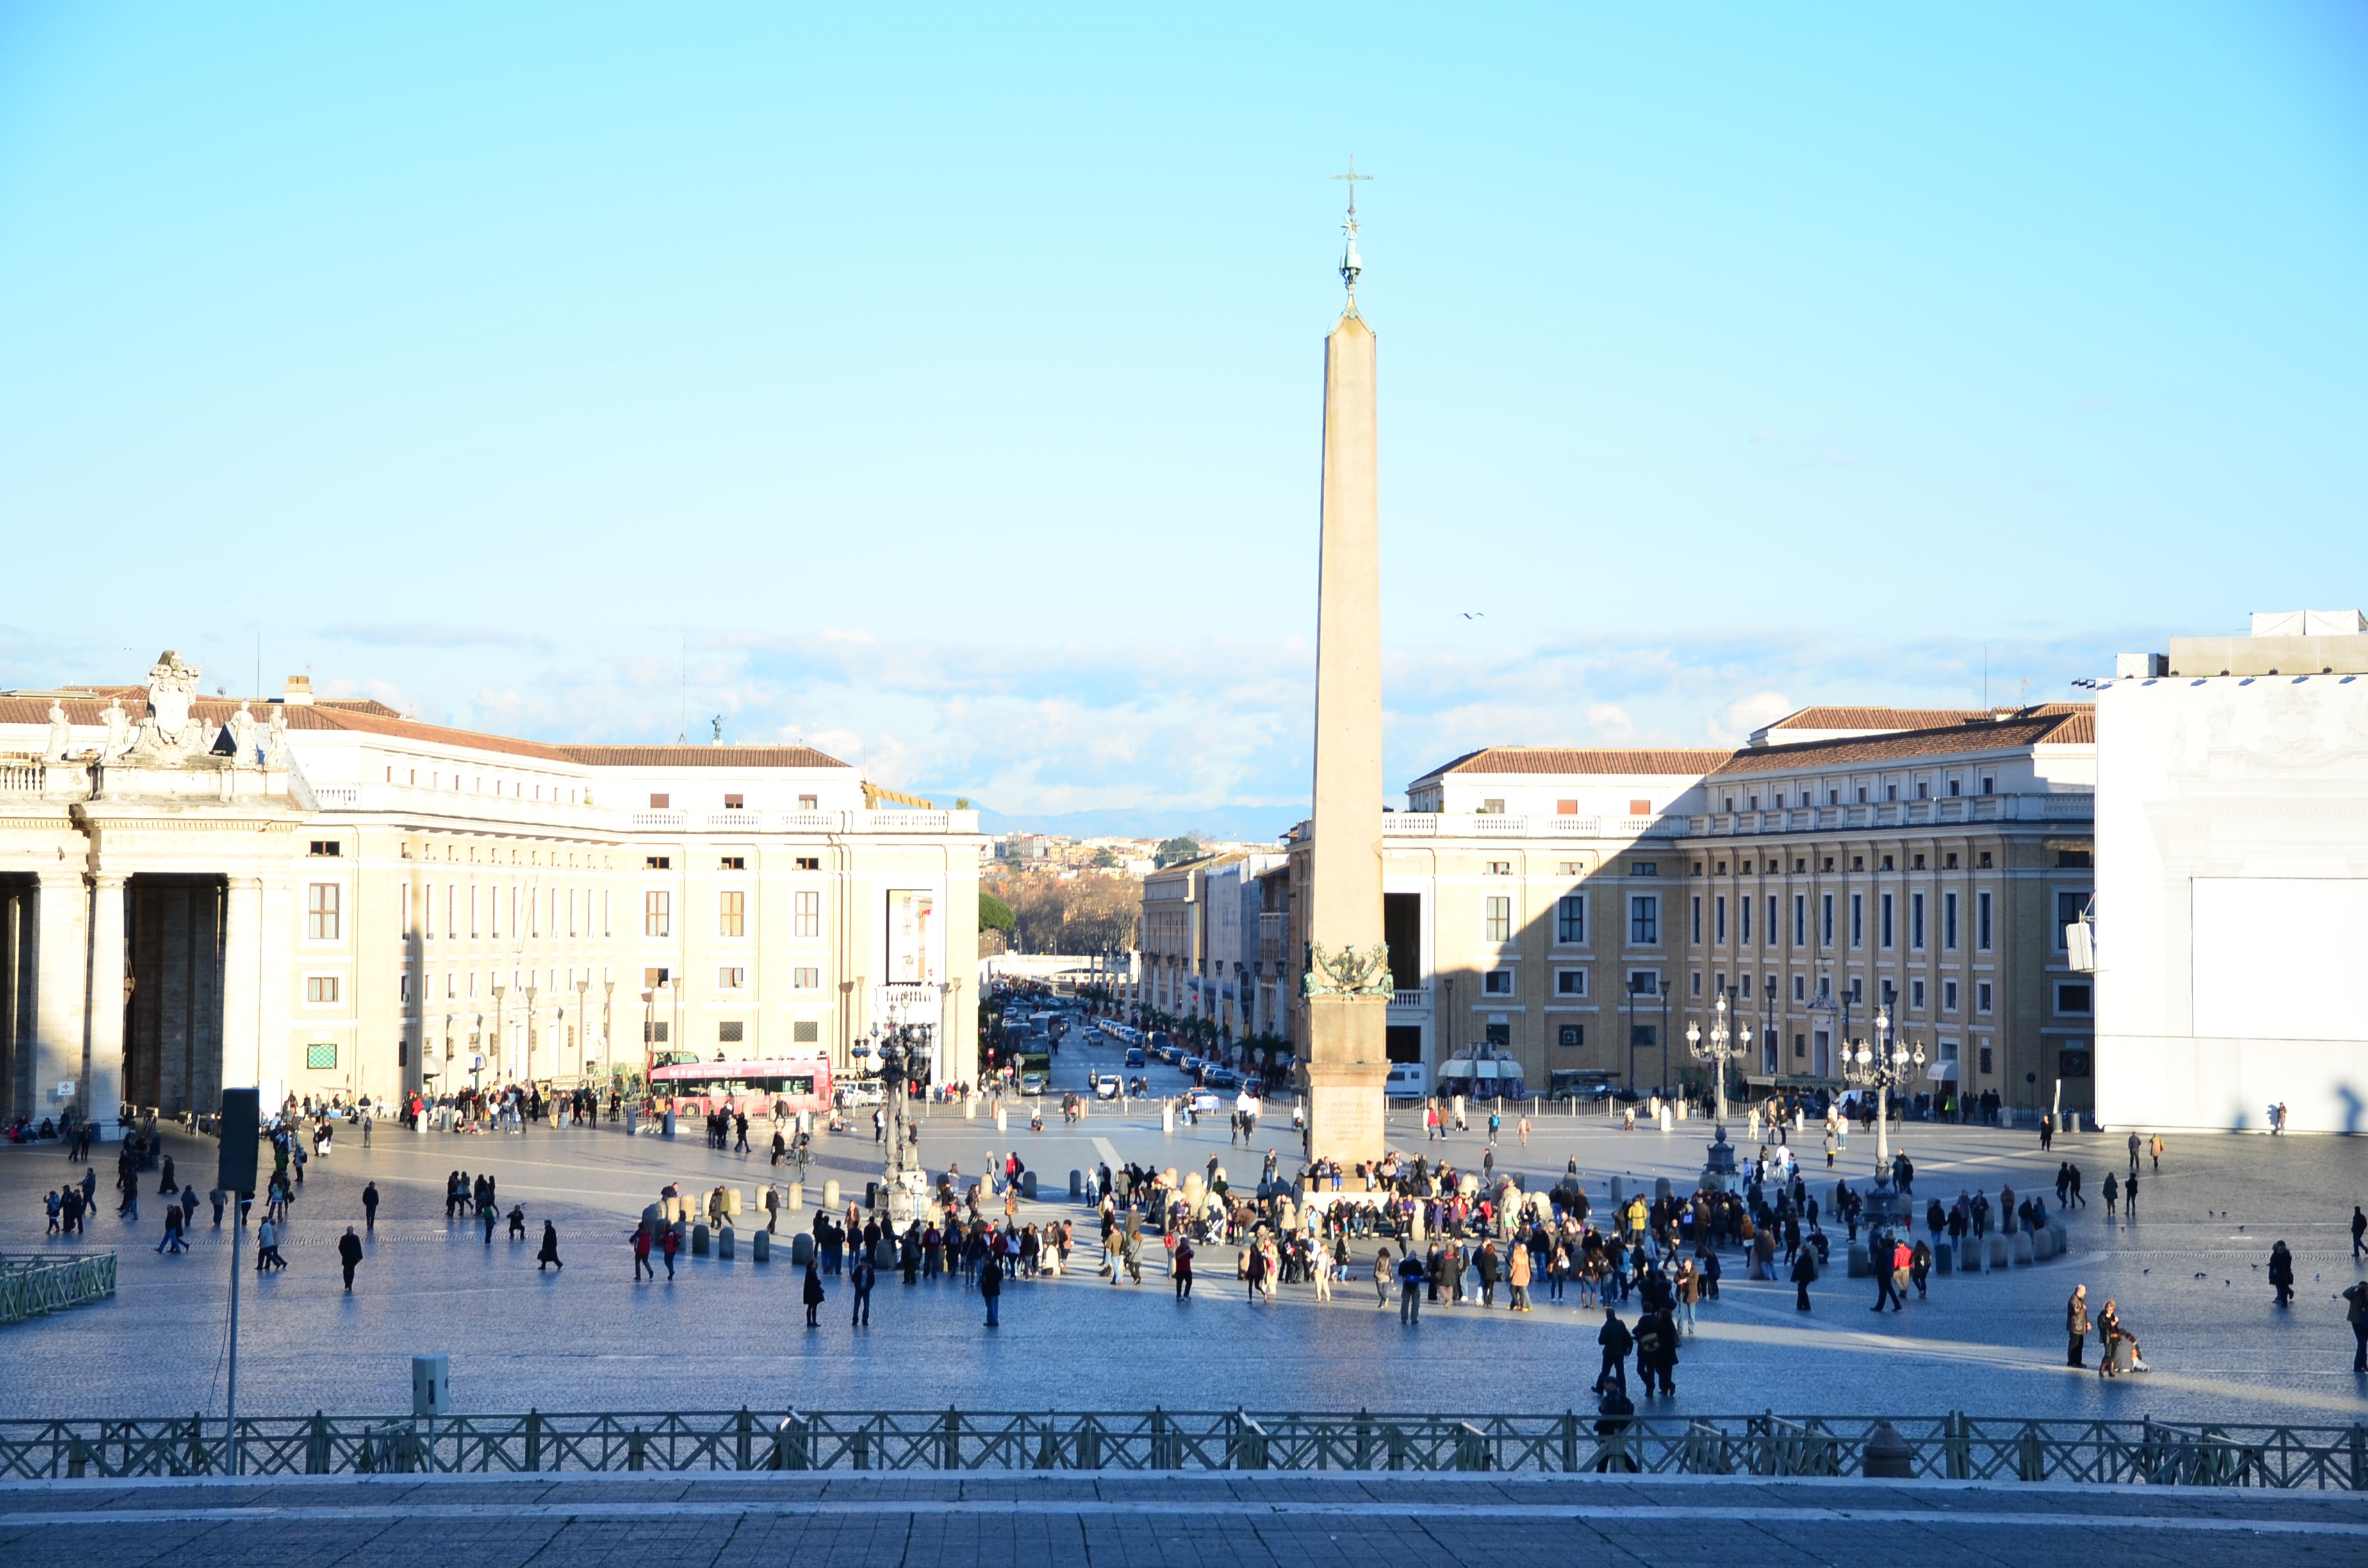
structure, boardwalk, skyline, town, building, palace, city, skyscraper, walkway, cityscape, downtown, travel, plaza, landmark, tourism, vatican, rome, town square, famous, italian, urban area, human settlement, vatican city